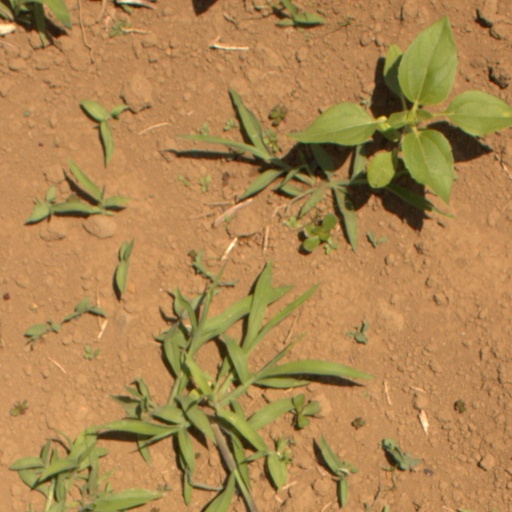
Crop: Jerusalem artichoke